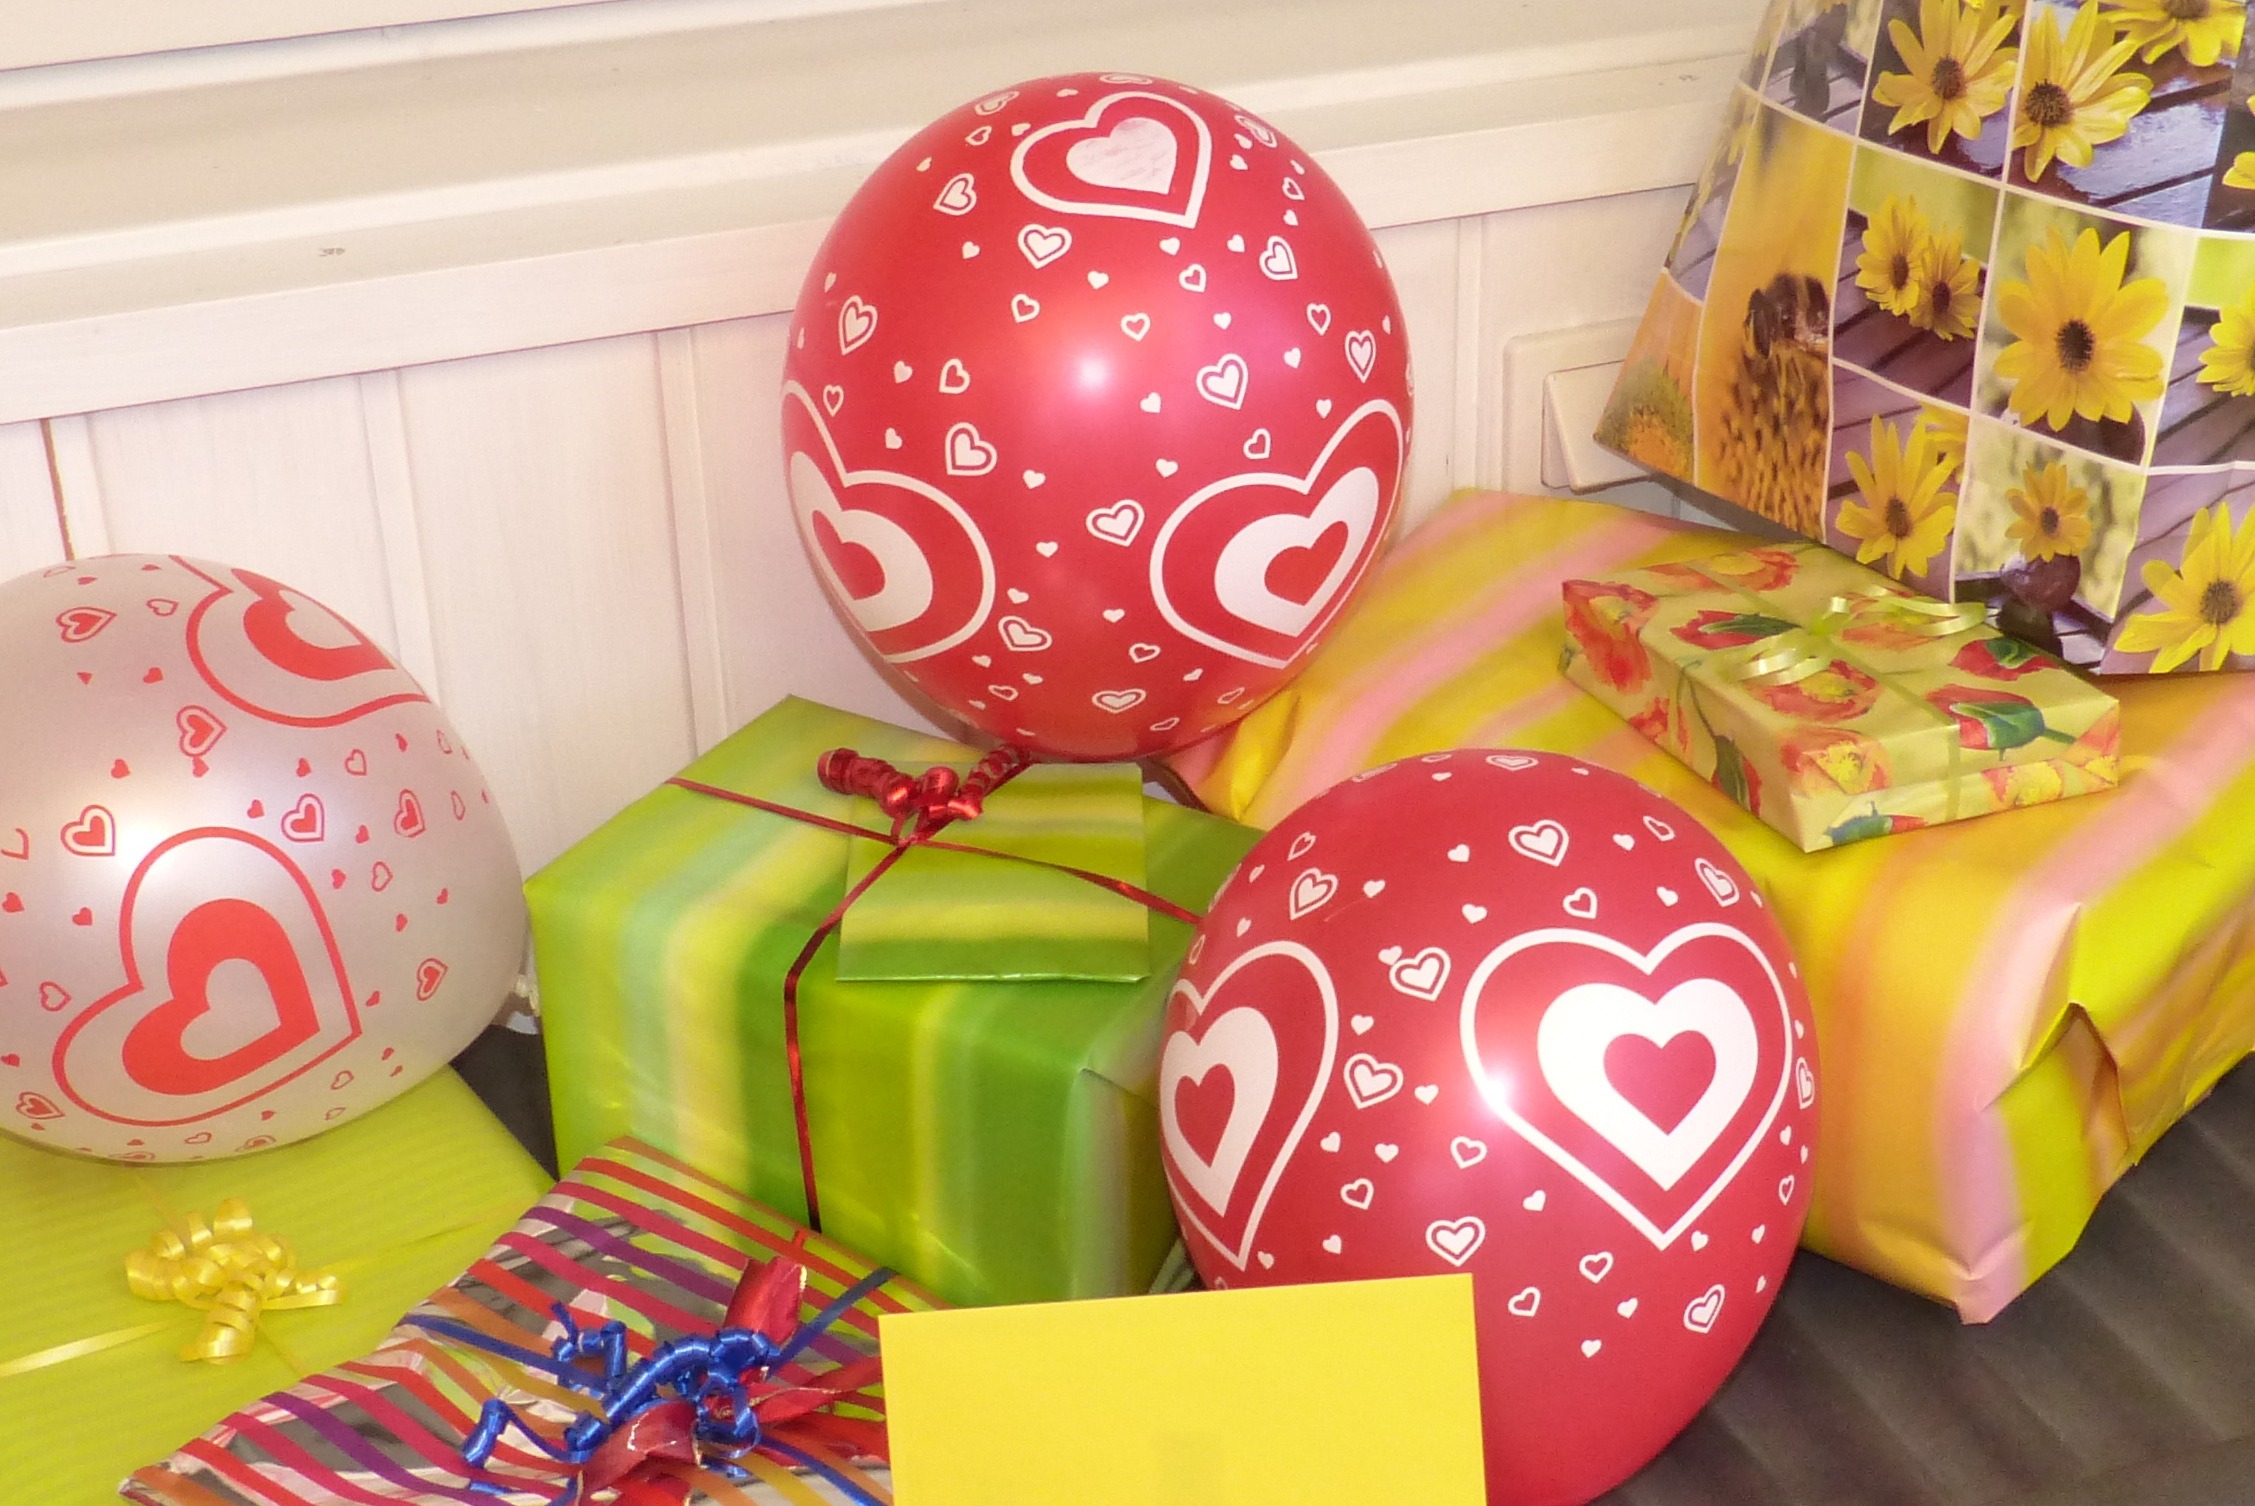
play, balloon, toy, present, party, birthday present, gift table, birthday gifts, gift package